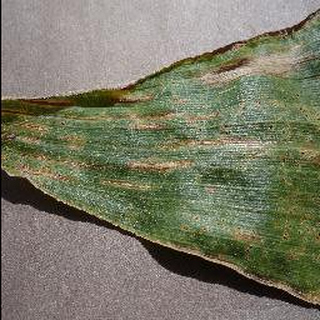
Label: corn_cercospora_leaf_spot